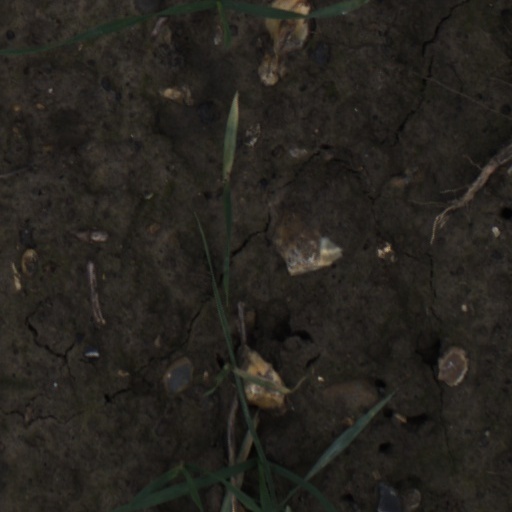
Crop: wheat